Delaware Division of Alcohol and Tobacco Enforcement

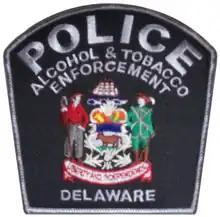
Delaware Division of Alcohol and Tobacco Enforcement patch

The Delaware Division of Alcohol and Tobacco Enforcement (DATE) is a law enforcement agency of the State of Delaware and is a division of the Delaware Department of Safety and Homeland Security (DSHS).